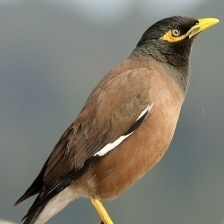
Species: MYNA
Scientific name: ACRIDOTHERES TRISTIS